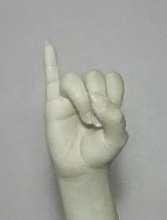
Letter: meem